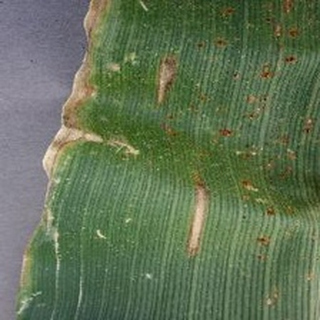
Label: corn_gray_leaf_spot